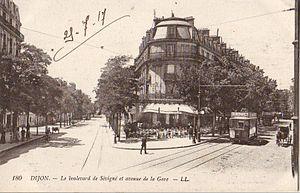
Carte postale ancienne éditée par LL, n°180
Dijon est une commune française, préfecture du département de la Côte-d'Or et chef-lieu de la région Bourgogne-Franche-Comté. Elle se situe entre le bassin parisien et le bassin rhodanien, sur l'axe Paris-Lyon-Méditerranée, à 310 kilomètres au sud-est de Paris et 190 kilomètres au nord de Lyon.
L'ancien tramway de Dijon est un réseau de tramway à voie métrique concédé à la Compagnie des tramways électriques de Dijon, qui a desservi l'agglomération de Dijon de 1895 à 1961. S'y rajoutaient des lignes suburbaines exploitées par les Chemins de fer départementaux de la Côte-d'Or